Duntryleague

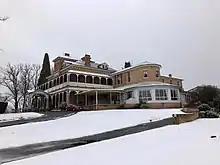
Duntryleague Guesthouse and Golf Club in winter 2019

Built in 1876, designed by Benjamin Backhouse, a good example of mid Victorian era Filigree style, with very high standards of construction and high quality craftsmanship in joinery and ironwork. A three-storey house of hand-made sandstock bricks in multi-bond and at the rear are two storeyed wings with splayed corners.